Schüttorf

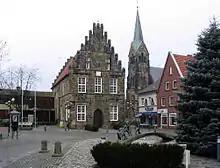
The marketplace with fountain, town hall and Catholic church

In 1209, a church consecrated to Saint Lawrence in Schüttorf was mentioned in a document for the first time. In 1544, Count Arnold converted to the Lutheran faith, and along with him the whole County. In 1588, the County became Evangelical-Reformed and thereby Calvinist. Even today, most Schüttorfers are Evangelical-Reformed. From 1598 to 1599, however, Schüttorf was occupied by Spanish troops and Reformed services were banned on penalty. In 1629, a convent was founded in Schüttorf. It stood at first under the Beguines’ care, but was later transferred to the Augustinians. In 1843, the convent was torn down.